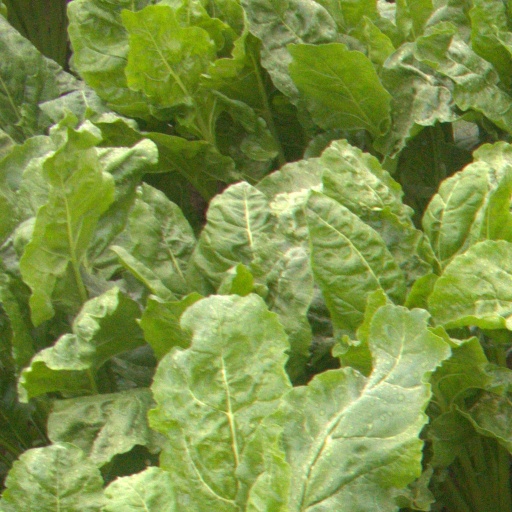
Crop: sugar beet